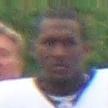
Age: 26